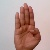
The image shows a hand gesture representing the letter 'B' in Indian Sign Language.